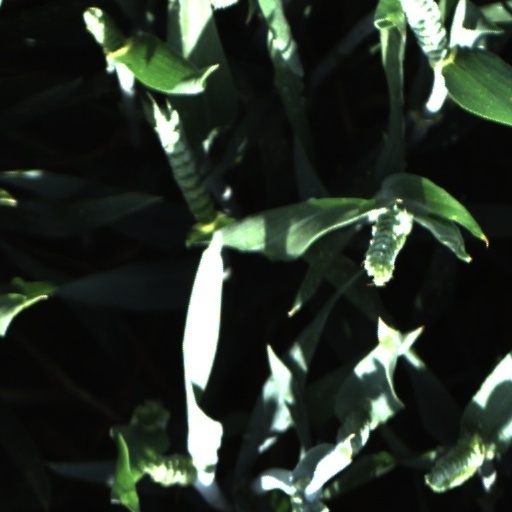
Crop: wheat